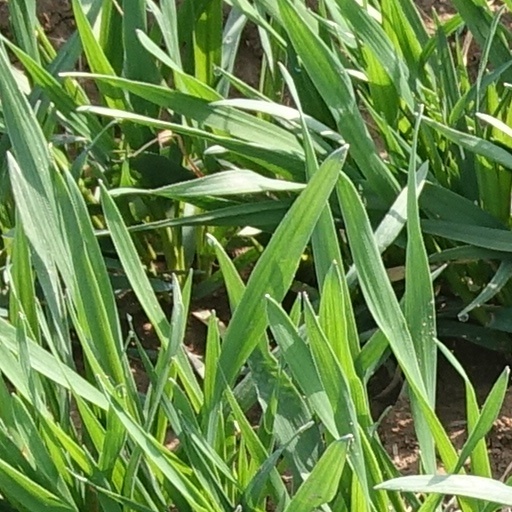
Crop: wheat